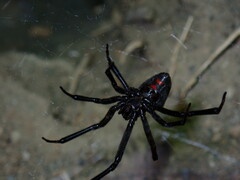
Species: Lactrodectus_hesperus